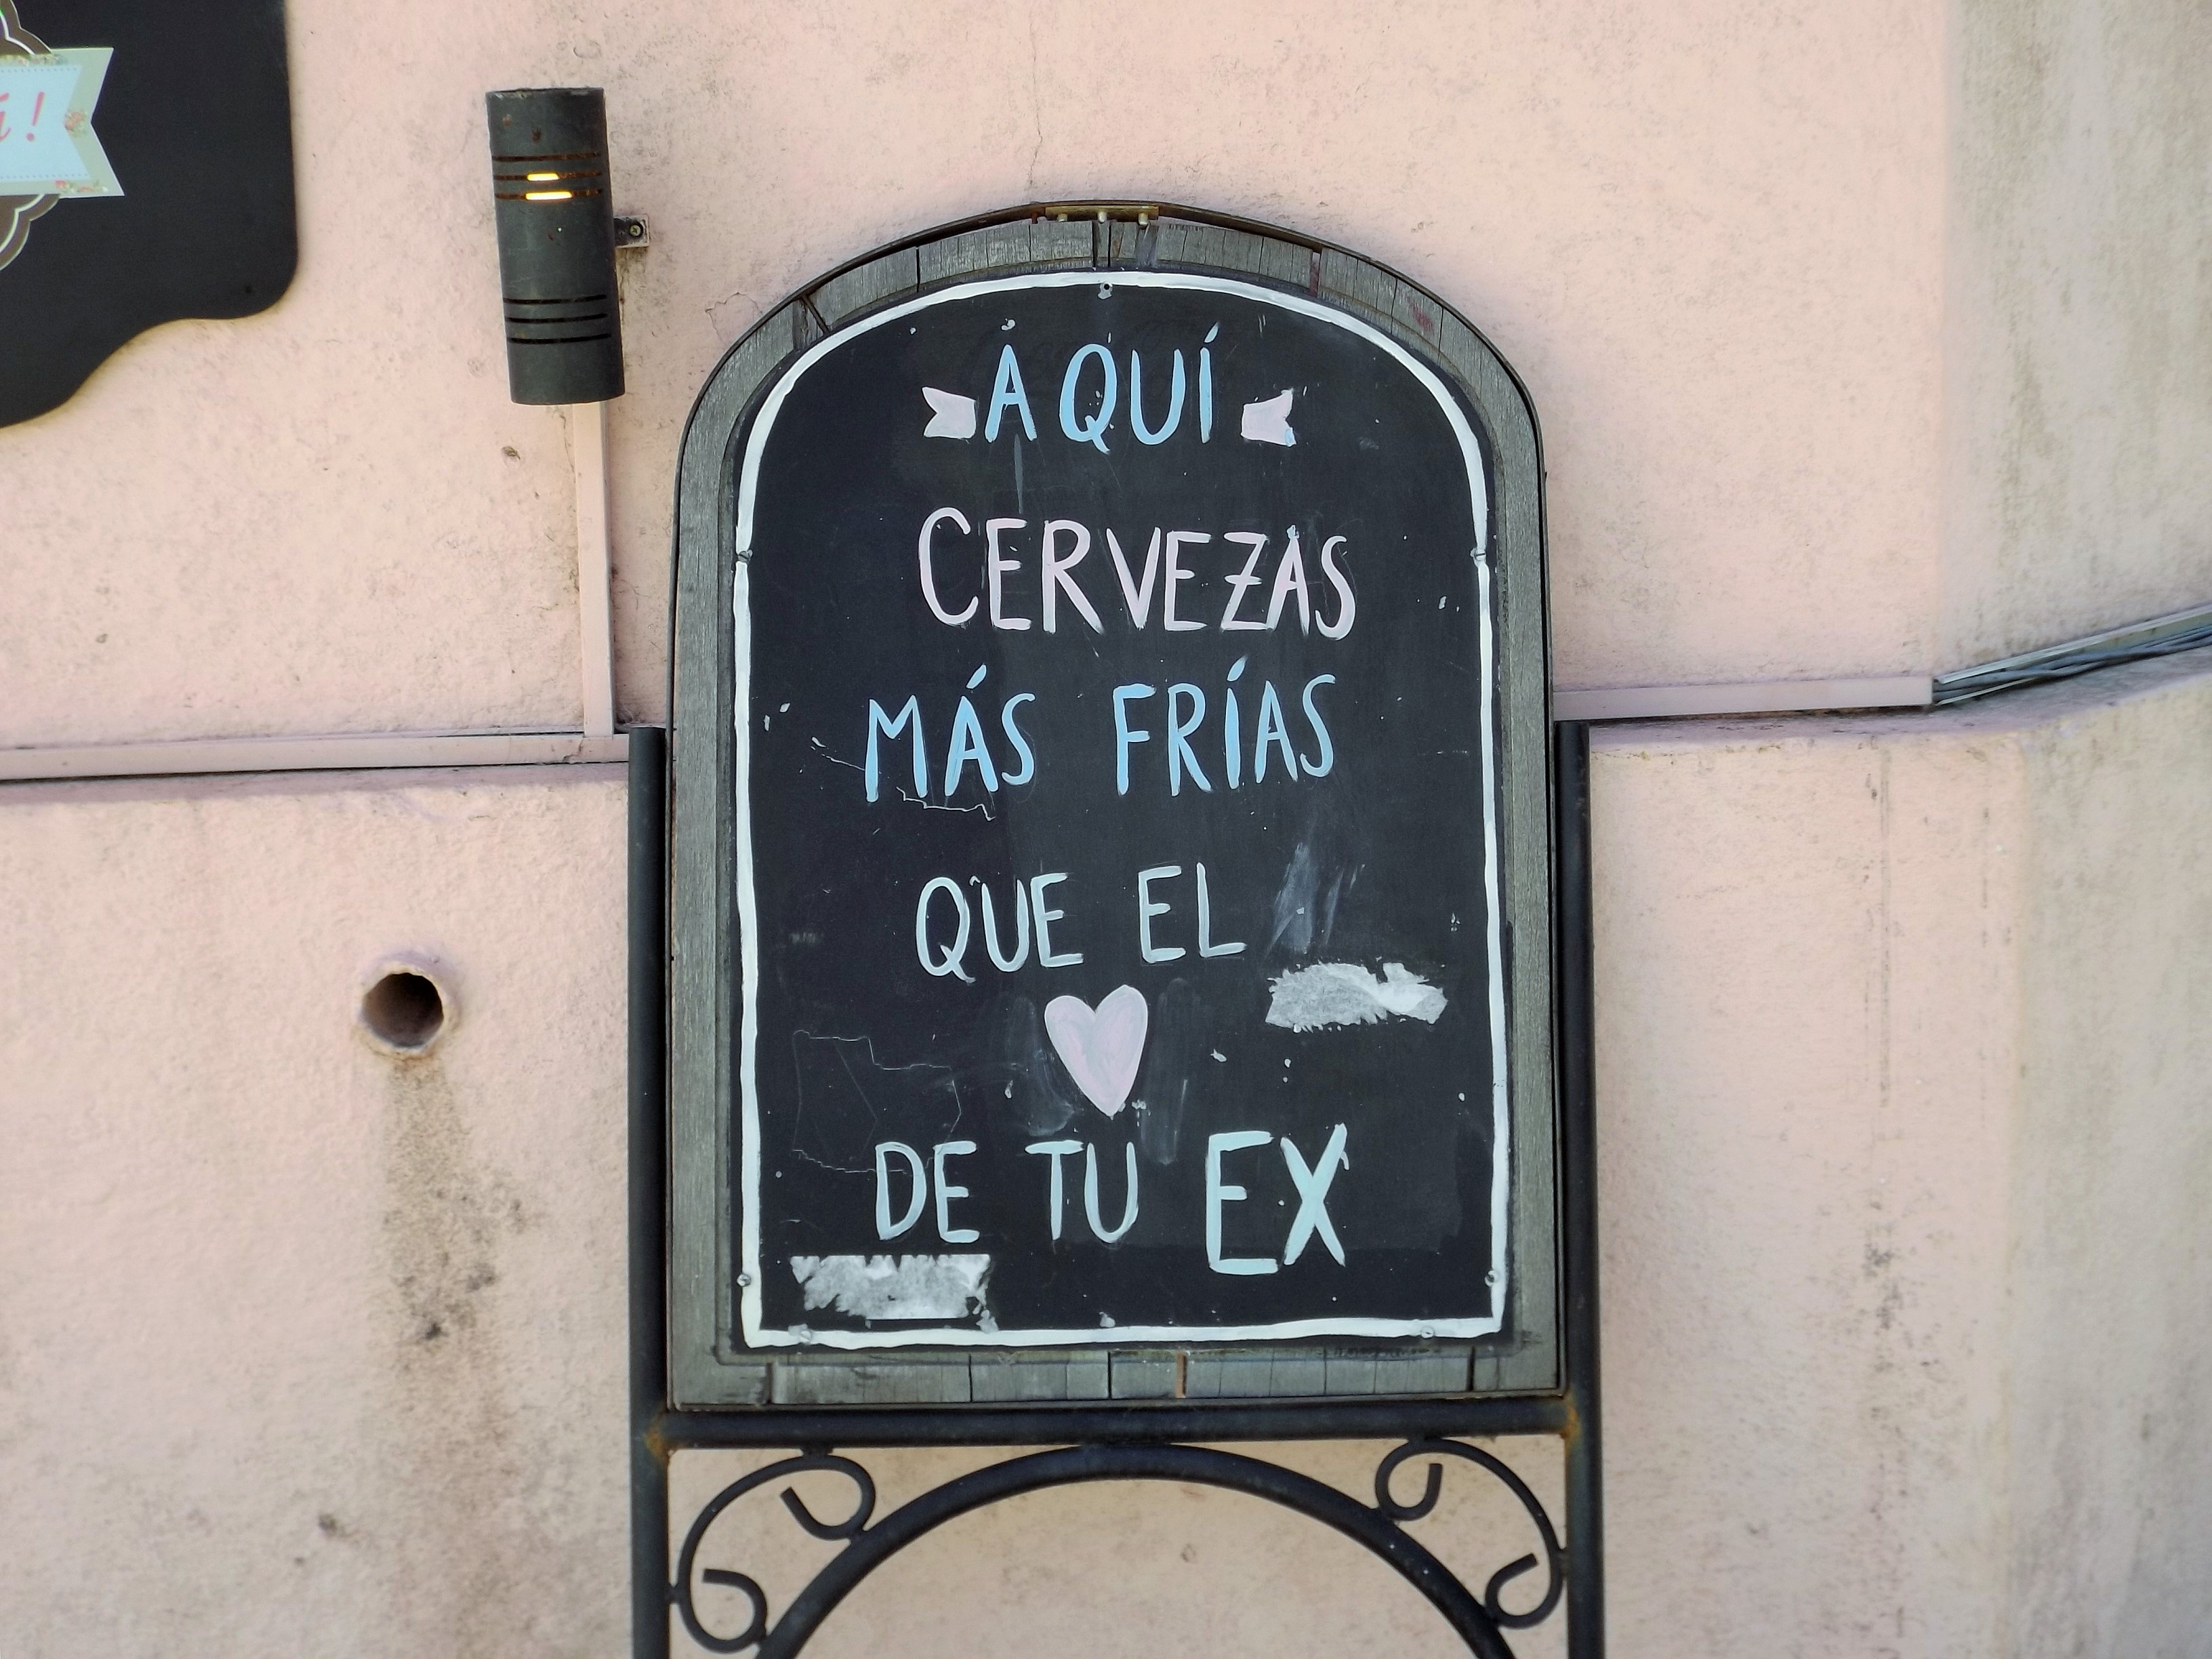
number, ad, sign, romance, blue, street sign, black, signage, beer, art, funny, mensaje, poster, shape, couples, grooms, appointment, rupture